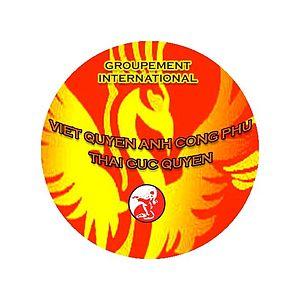
Ceci est le logo du groupement international viet quyen anh (kung fu vietnamien)
Le Viet quyen anh cong phu est le nom choisi en France pour désigner les boxes vietnamiennes. Il désigne des arts martiaux sino-vietnamiens utilisant les techniques de percussion avec les membres inférieurs, les membres supérieurs, les projections et les immobilisations. Les armes traditionnelles sont également au programme d'enseignement